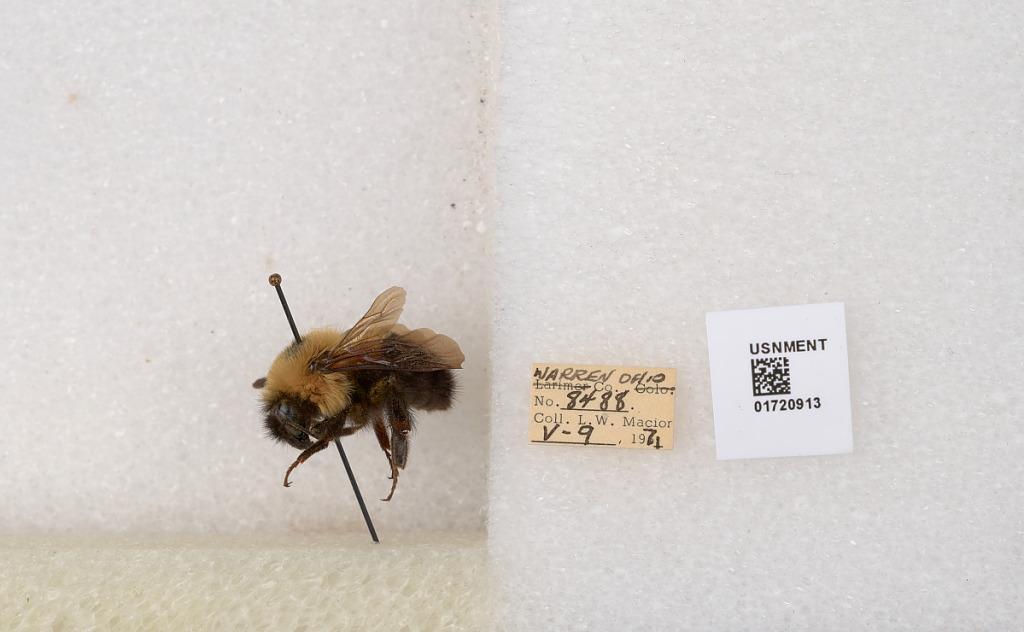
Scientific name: Bombus bimaculatus Cresson
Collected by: L. Macior
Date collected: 1971-5-9
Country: United States
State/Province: Ohio
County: Warren
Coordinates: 39.4276, -84.1668